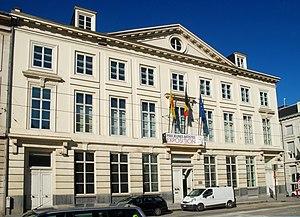
Belgique - Bruxelles - Hôtel de Ligne
Barnabé Guimard, né à Amboise le 11 juin 1739 et décédé à Mosnes le 21 septembre 1805, est un architecte néo-classique français actif au XVIIIᵉ siècle principalement dans les Pays-Bas autrichiens.
Le Parlement de la Communauté française de Belgique est l'assemblée législative de la Communauté française de Belgique.